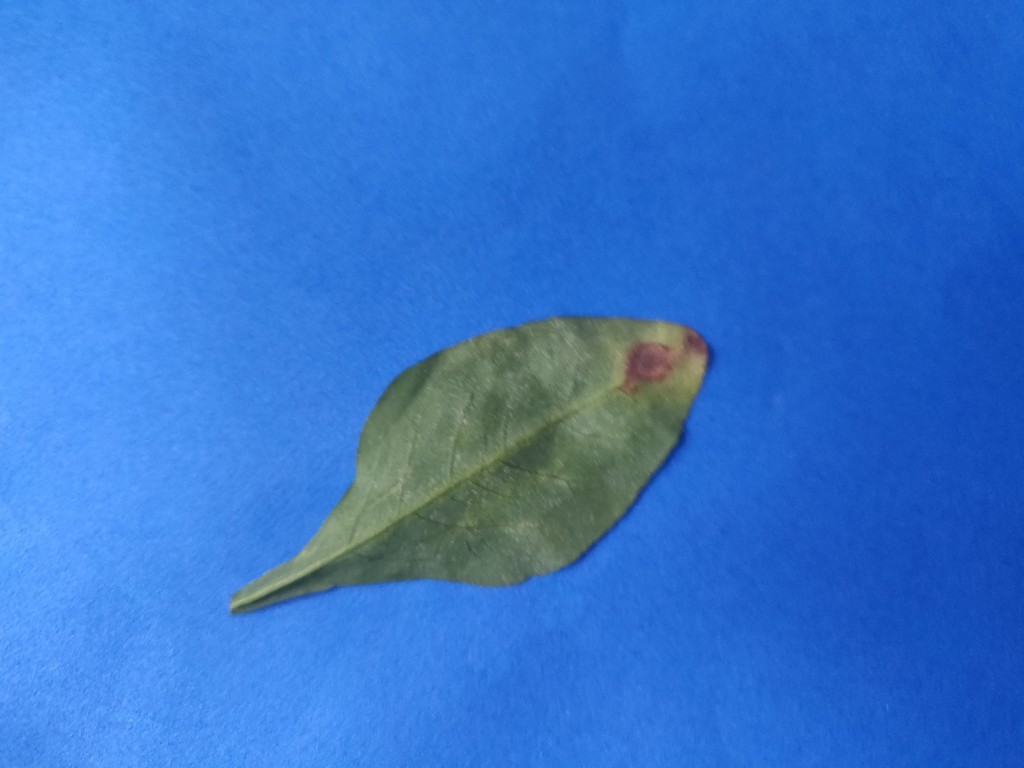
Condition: Unhealthy
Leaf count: single
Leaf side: back